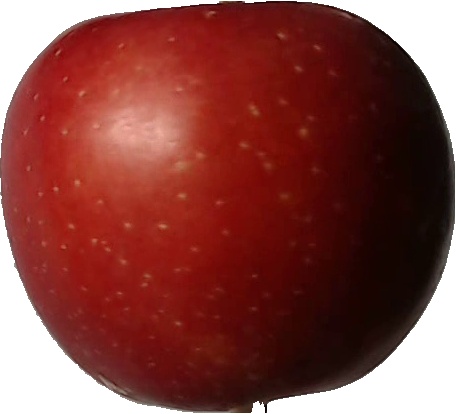
Label: apple_braeburn_1